Maktar

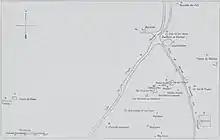
Maktar in the "Atlas archéologique de la Tunisie"

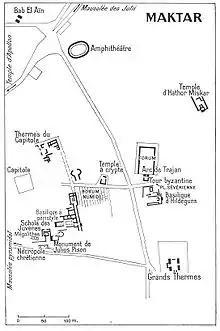
Plan of Maktar

In the 3rd century BC the Numidians built a strategic fortress at the site, chosen to control trade routes between Sbeitla, Kairouan, and El Kef. The establishment grew rapidly, and under Masinissa developed into a major center of Numidia. After the fall of Carthage in 146BC, many Punic refugees flocked to Maktar, bringing their culture and skills. Buildings, civic organization, and language were strongly influenced by the Carthaginians.